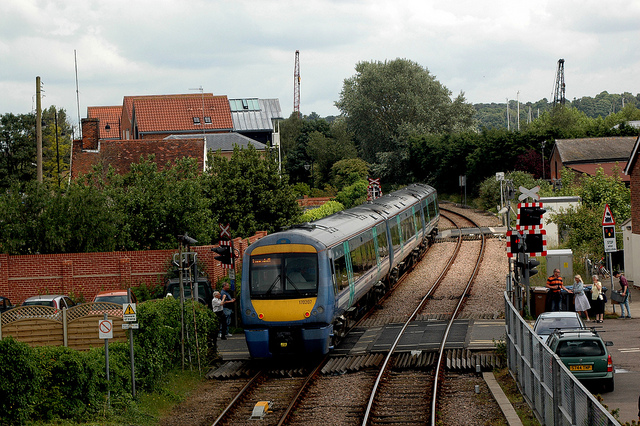
A blue train on tracks through a village.

A train that is sitting on a train track.

The train is travelling down the tracks outside.

a train passes through a street as people look on

a passenger train going down a track by a fence